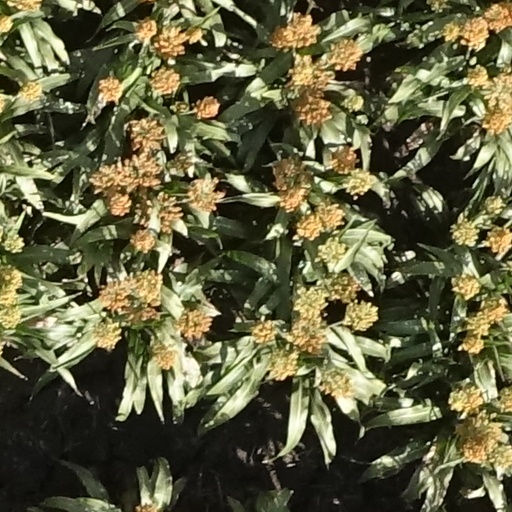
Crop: sorghum